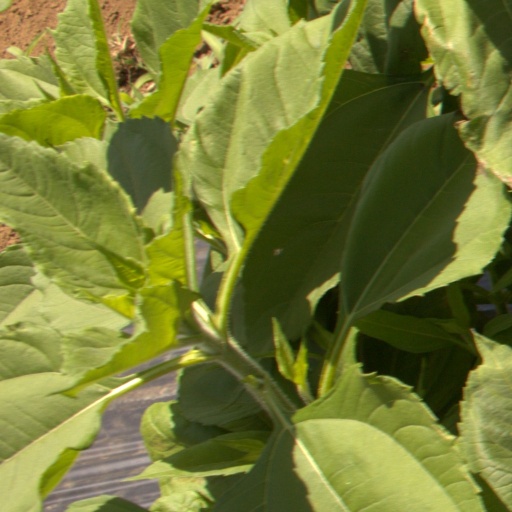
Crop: Jerusalem artichoke